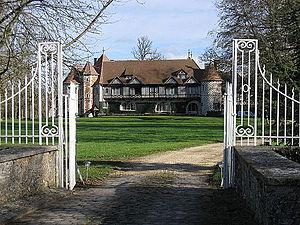
Manoir de Beaumarchais, Les Chapelles-Bourbon. (Seine-et-Marne, région Île-de-France).
Henri Jacquelin, né le 29 septembre 1872 à Évreux et mort le 19 mai 1940, est un architecte français.
Cet article recense les monuments historiques de l'est de la Seine-et-Marne, en France.
Les Chapelles-Bourbon est une commune française située dans le département de Seine-et-Marne en région Île-de-France.